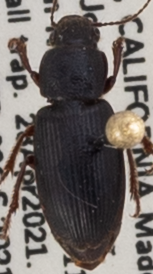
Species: Dicheirus piceus
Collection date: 2021-04-28
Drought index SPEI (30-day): -1.85
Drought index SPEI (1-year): -1.69
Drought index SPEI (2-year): -1.69